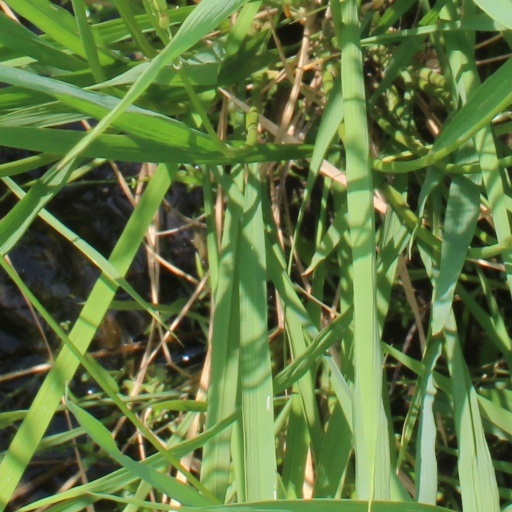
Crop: rice